Zengid dynasty

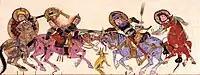
Battle scene, in "Varka and Golshah", mid-13th century Seljuk Anatolia.

In the early summer of 1174, Nur ad-Din was mustering an army, sending summons to Mosul, Diyar Bakr, and the Jazira in an apparent preparation of an attack against Saladin's Egypt. The Ayyubids held a council upon the revelation of these preparations to discuss the possible threat and Saladin collected his own troops outside Cairo.